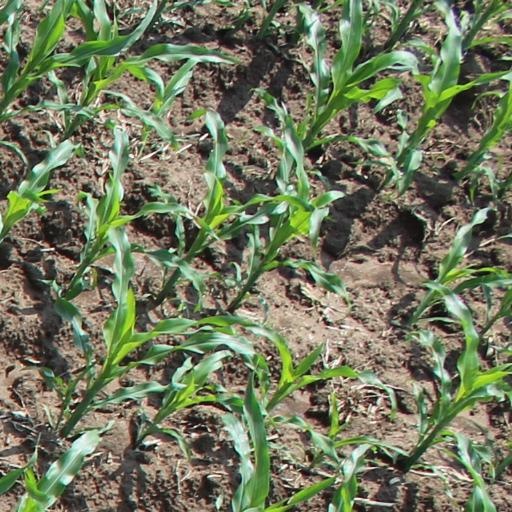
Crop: maize; corn